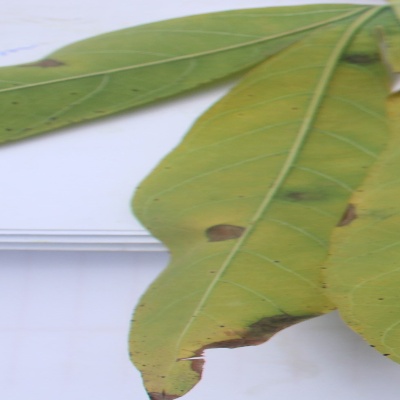
Crop: Cassava
Condition: brown spot